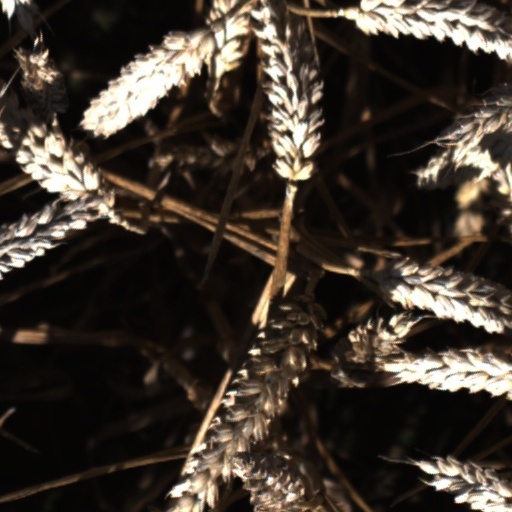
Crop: wheat